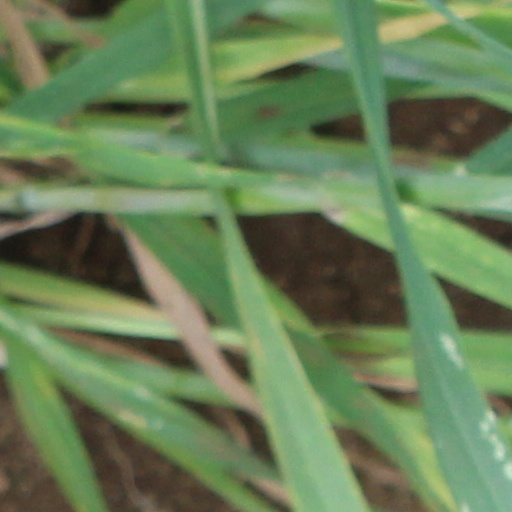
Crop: wheat